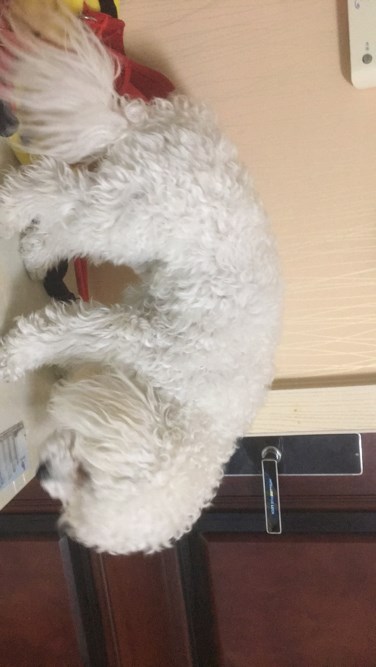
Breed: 3083-n000117-Bichon_Frise